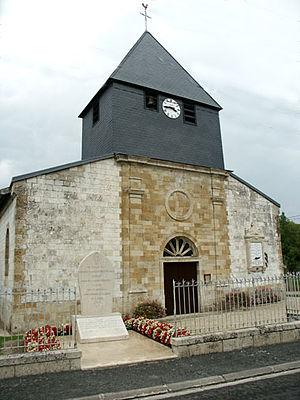
Coole /kɔl/ est une commune française située dans le département de la Marne et la région Grand Est.